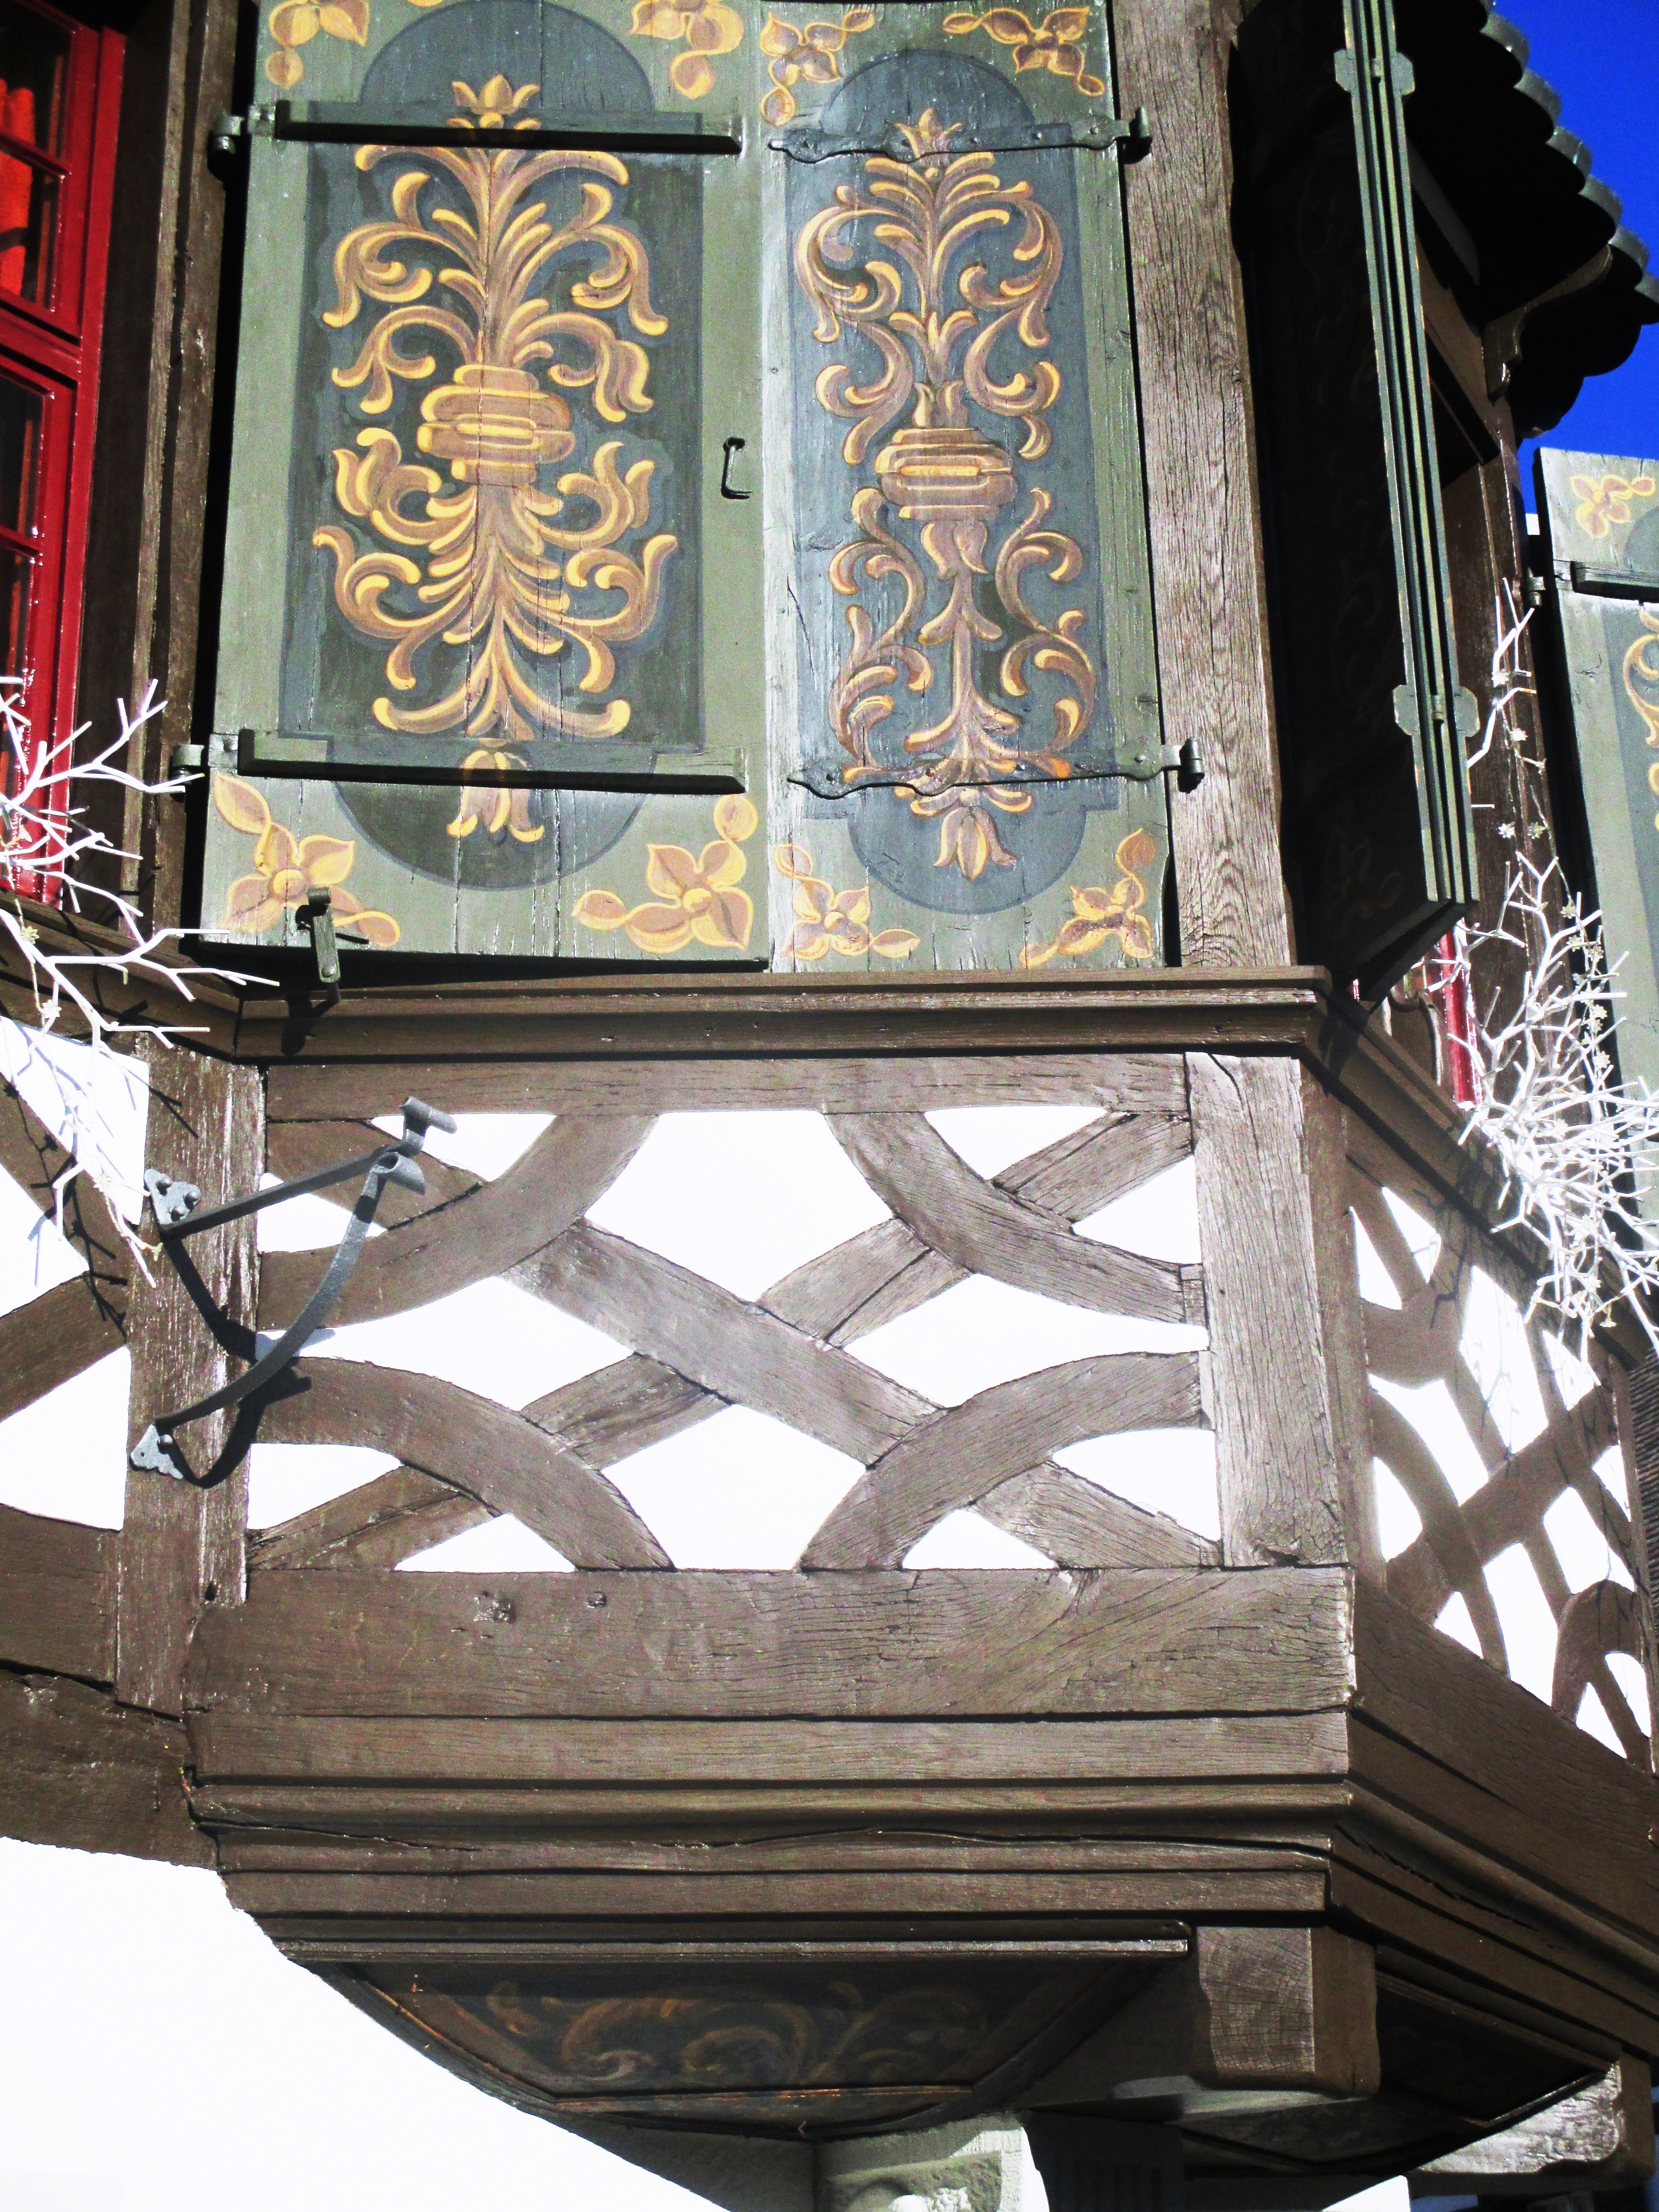
architecture, window, furniture, lighting, art, shutters, switzerland, historically, ornaments, fachwerkhaus, bay window, thurgau, gottlieben, dragon castle